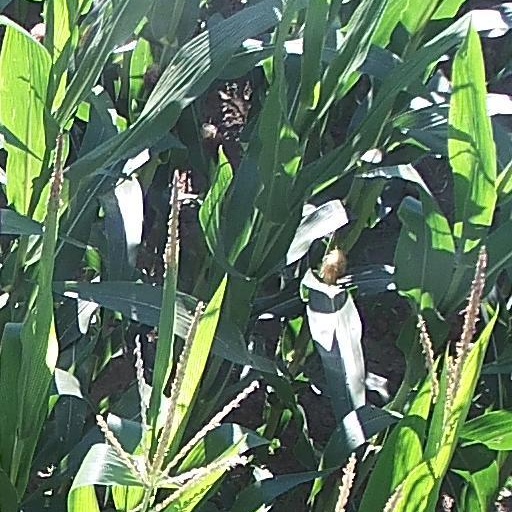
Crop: maize; corn